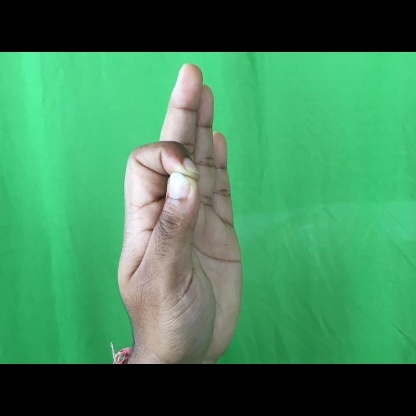
Mudra: Aralam